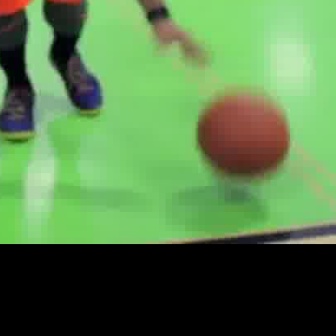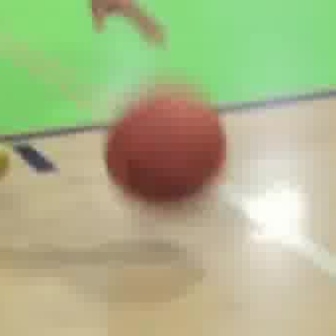
  Please identify the target specified by the bounding box [197,85,288,175] in the first image and locate it in the second image. Return the coordinates in [x_min,y_min,x_max,y_max] format.
Answer: [103,78,226,201]